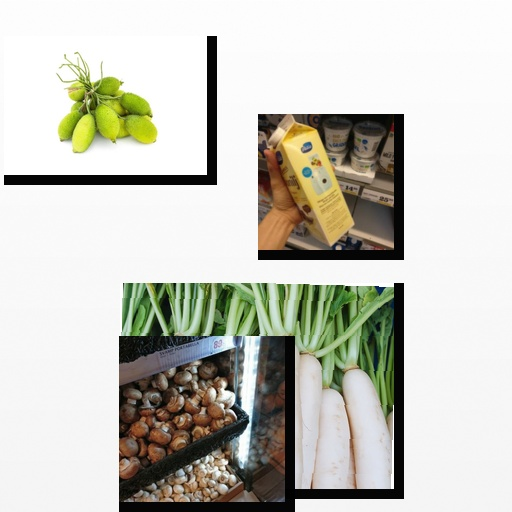
Food items: radish, mushroom, vanilla_yoghurt, spiny_gourd